Wogdon & Barton

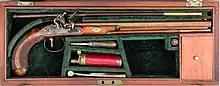
A Wogdon & Barton target pistol c.1801-3, with its case and accessories. Owned by Prince William Frederick, Duke of Gloucester and Edinburgh, Metropolitan Museum of Art, accession number:37.154.3a–g

Wogdon & Barton (founded by Robert Wogdon) was an 18th-century firm of gunsmiths based in London, England. Robert Wogdon produced flintlock firearms from the 1760s, and was particularly well known for his high quality duelling pistols. The name Wogdon became synonymous with dueling, to the extent that duels in England were sometimes referred to as "a Wogdon affair". Wogdon had apprenticed to the Irish gunmaker Edward Norton in Lincolnshire. Wogdon formed a partnership in 1794 with John Barton, after which their pistols were signed Wogdon and Barton. Wogdon retired in 1803 and died in 1813.